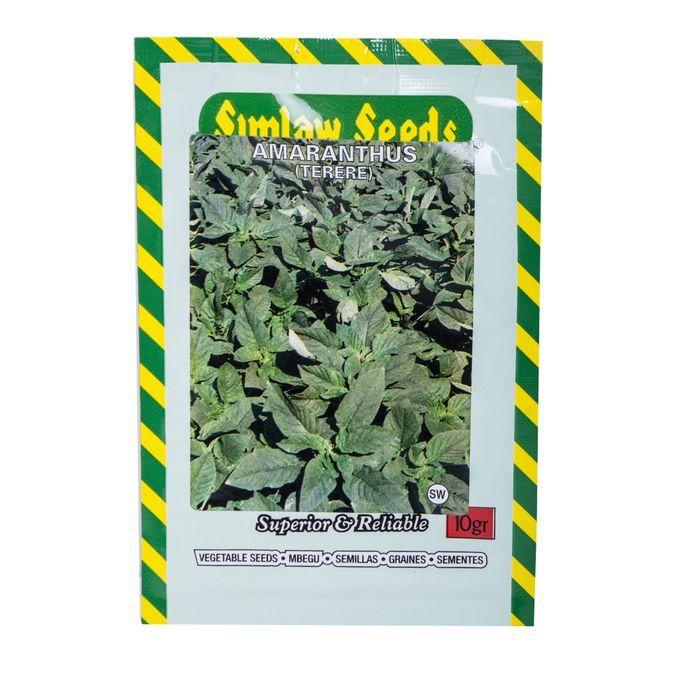
Kifungashio maalumu chenye rangi mchanganyiko kijani pamoja na njano, kilichochapishwa maneno yasomekayo "simlaw mbegu" na kuchorwa picha mfano wa mboga, ikiashiria kuwa ni kifungashio kilichohifadhi mbegu zenye kutumika kwa ajili ya shughuli za kilimo.